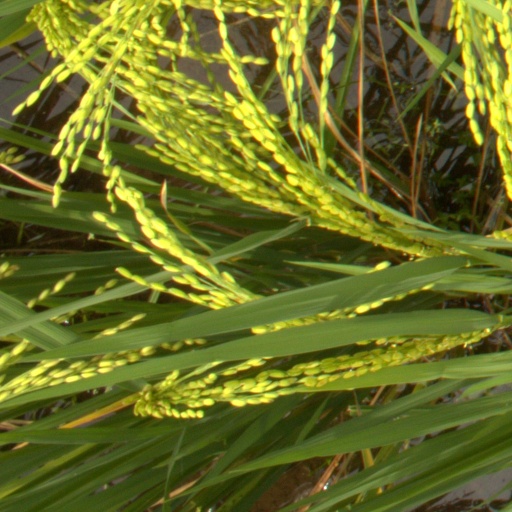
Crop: rice